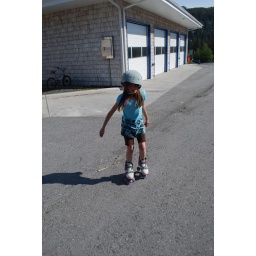
it's pretty hard to skate with all the gravel, sand &amp;amp; rocks on the ground around here